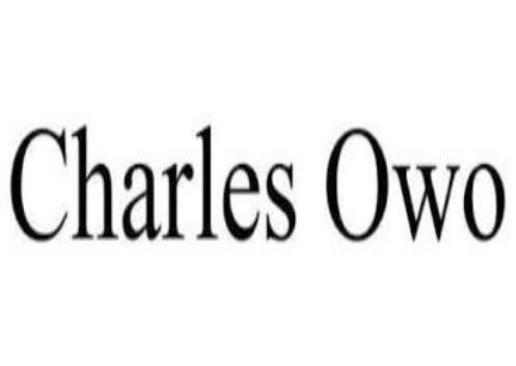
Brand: charles owo
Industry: Clothes